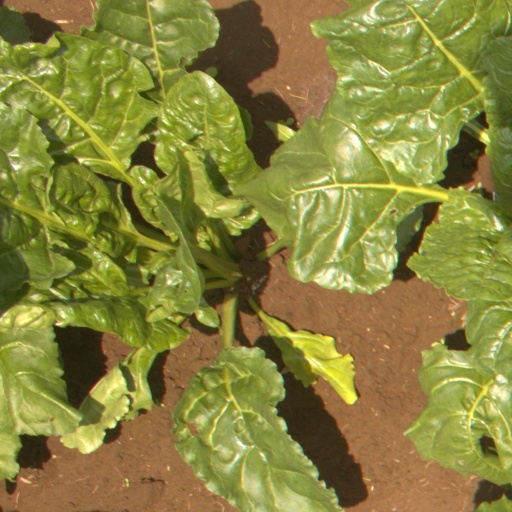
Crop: sugar beet